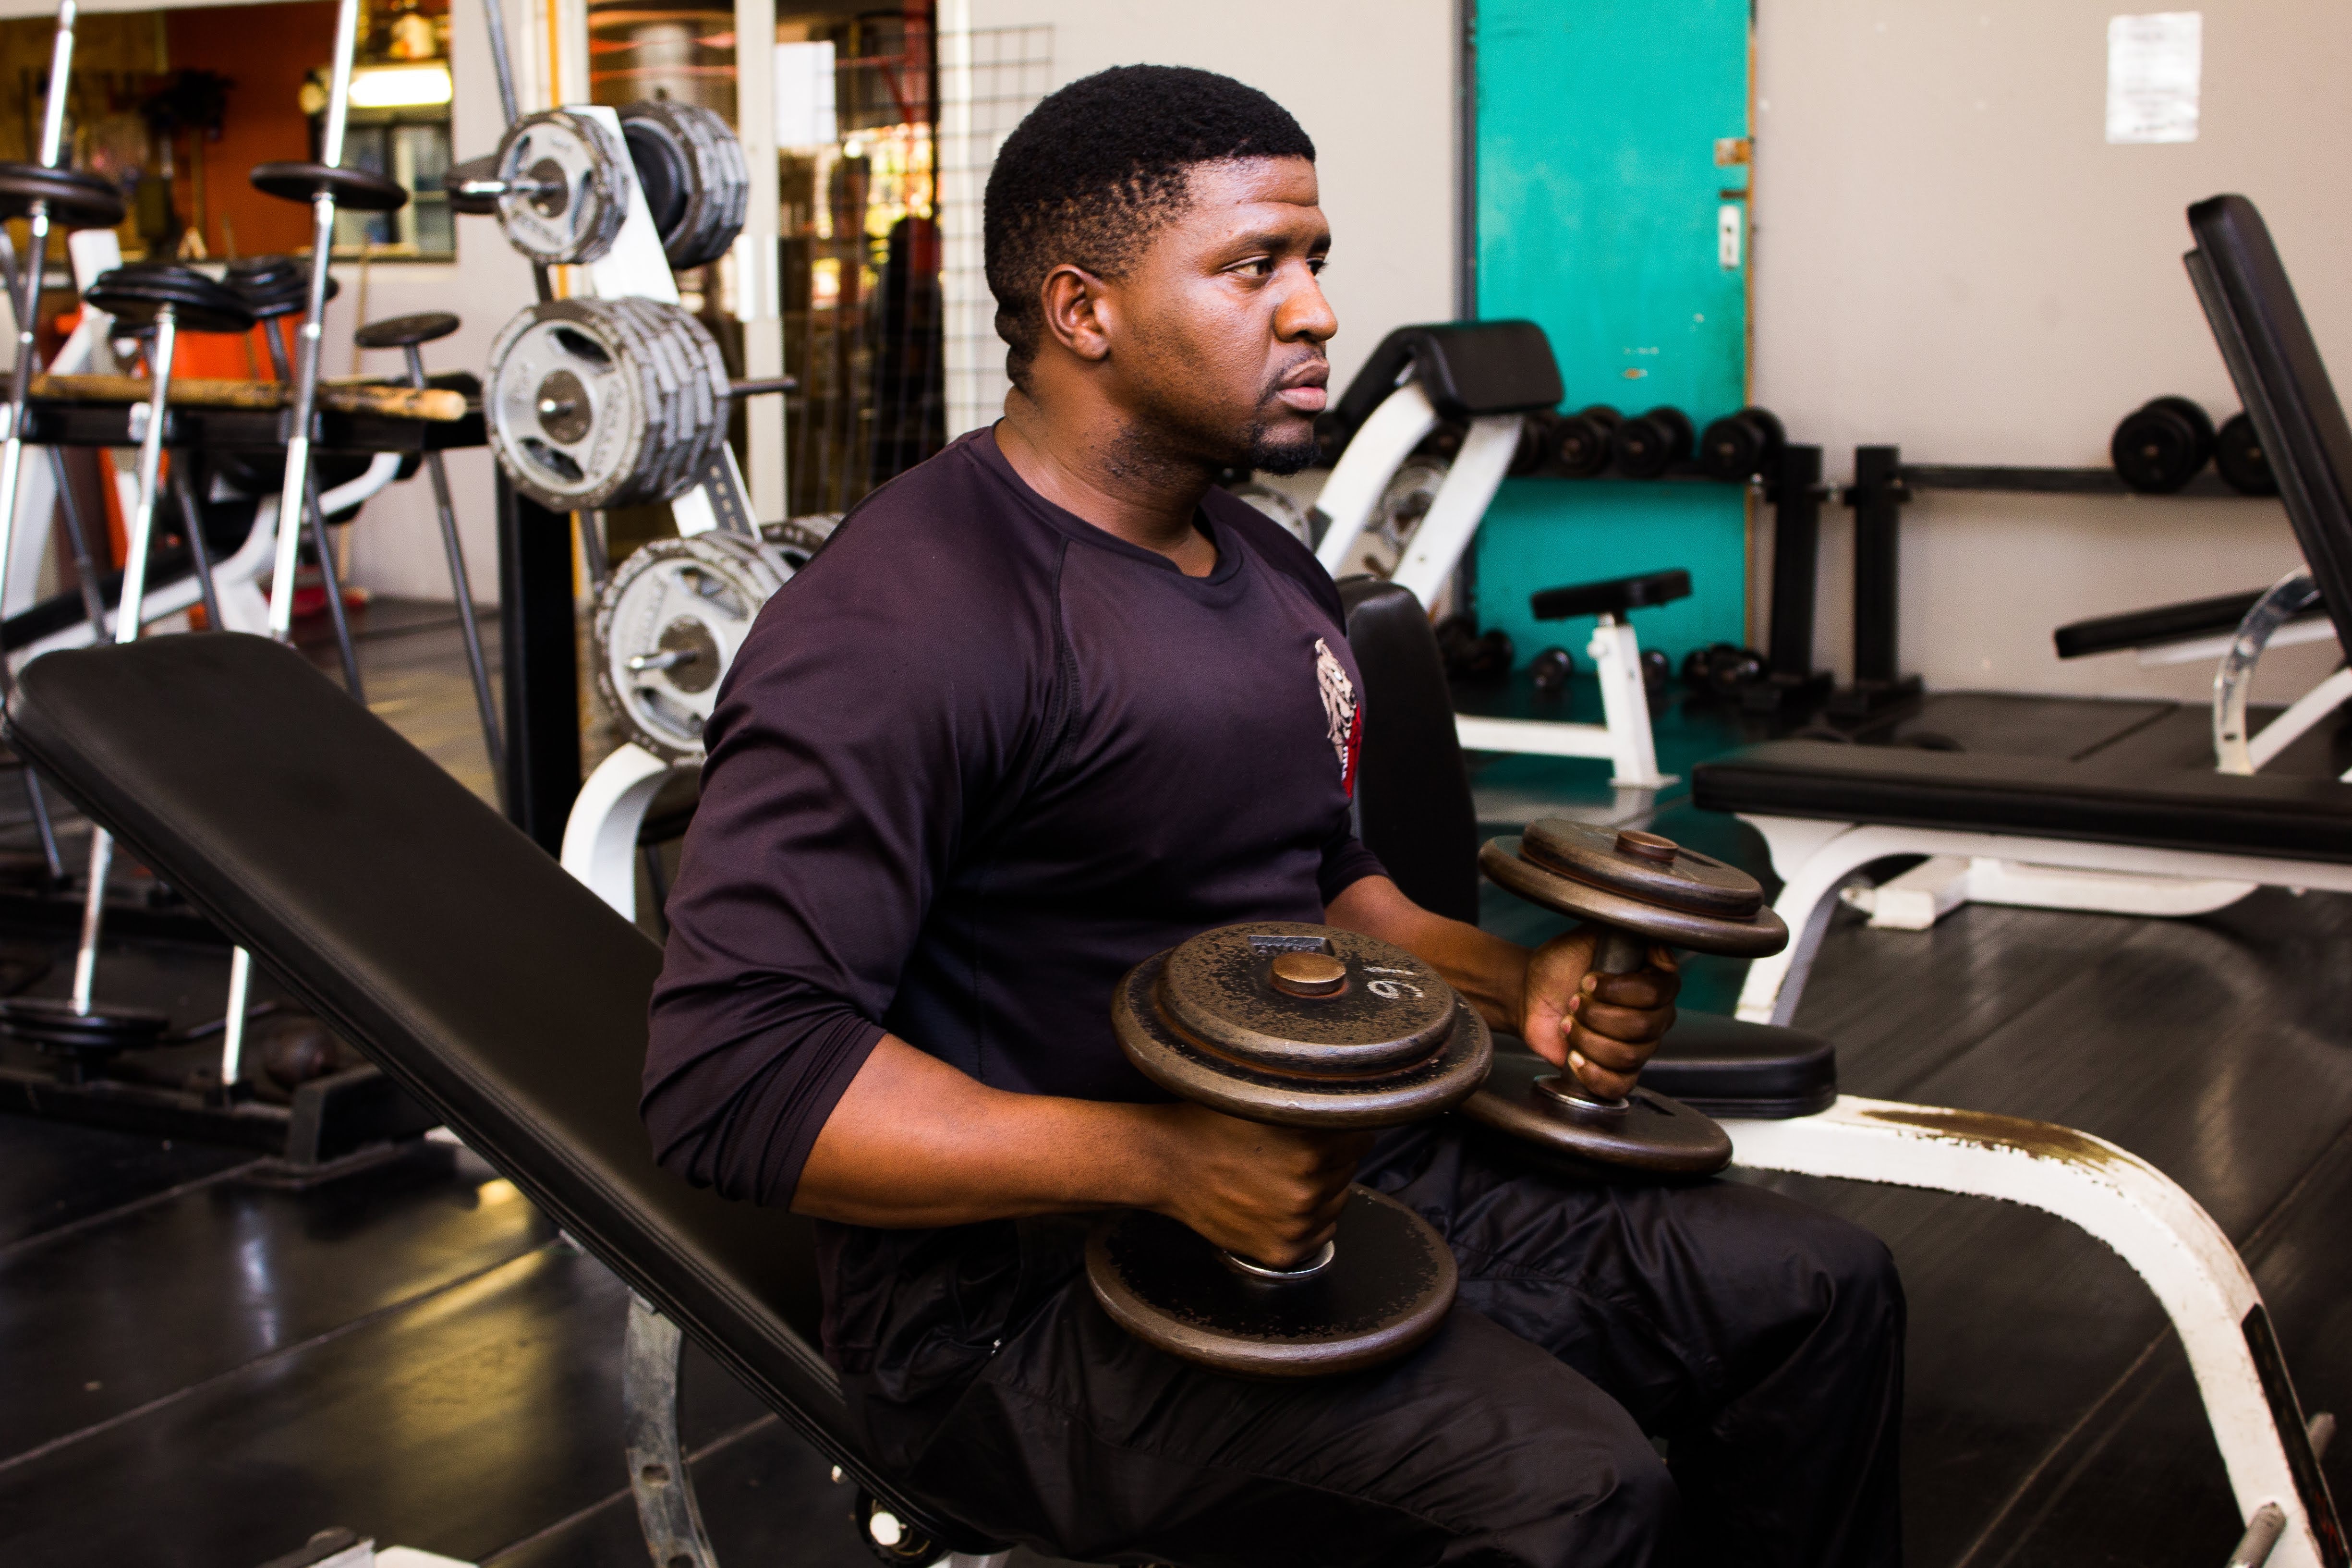
gym, arm, chin, muscle, room, physical fitness, weight training, exercise, exercise equipment, strength training